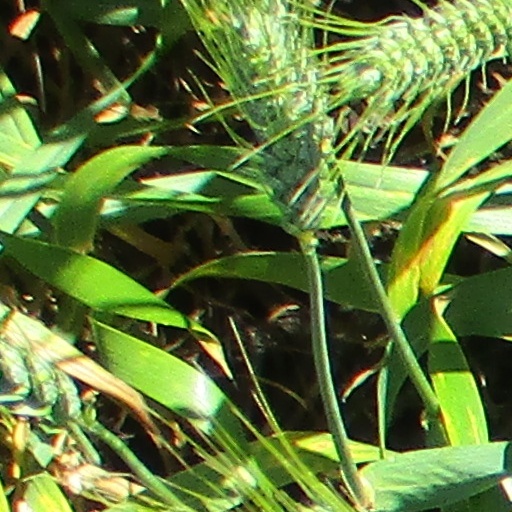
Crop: wheat